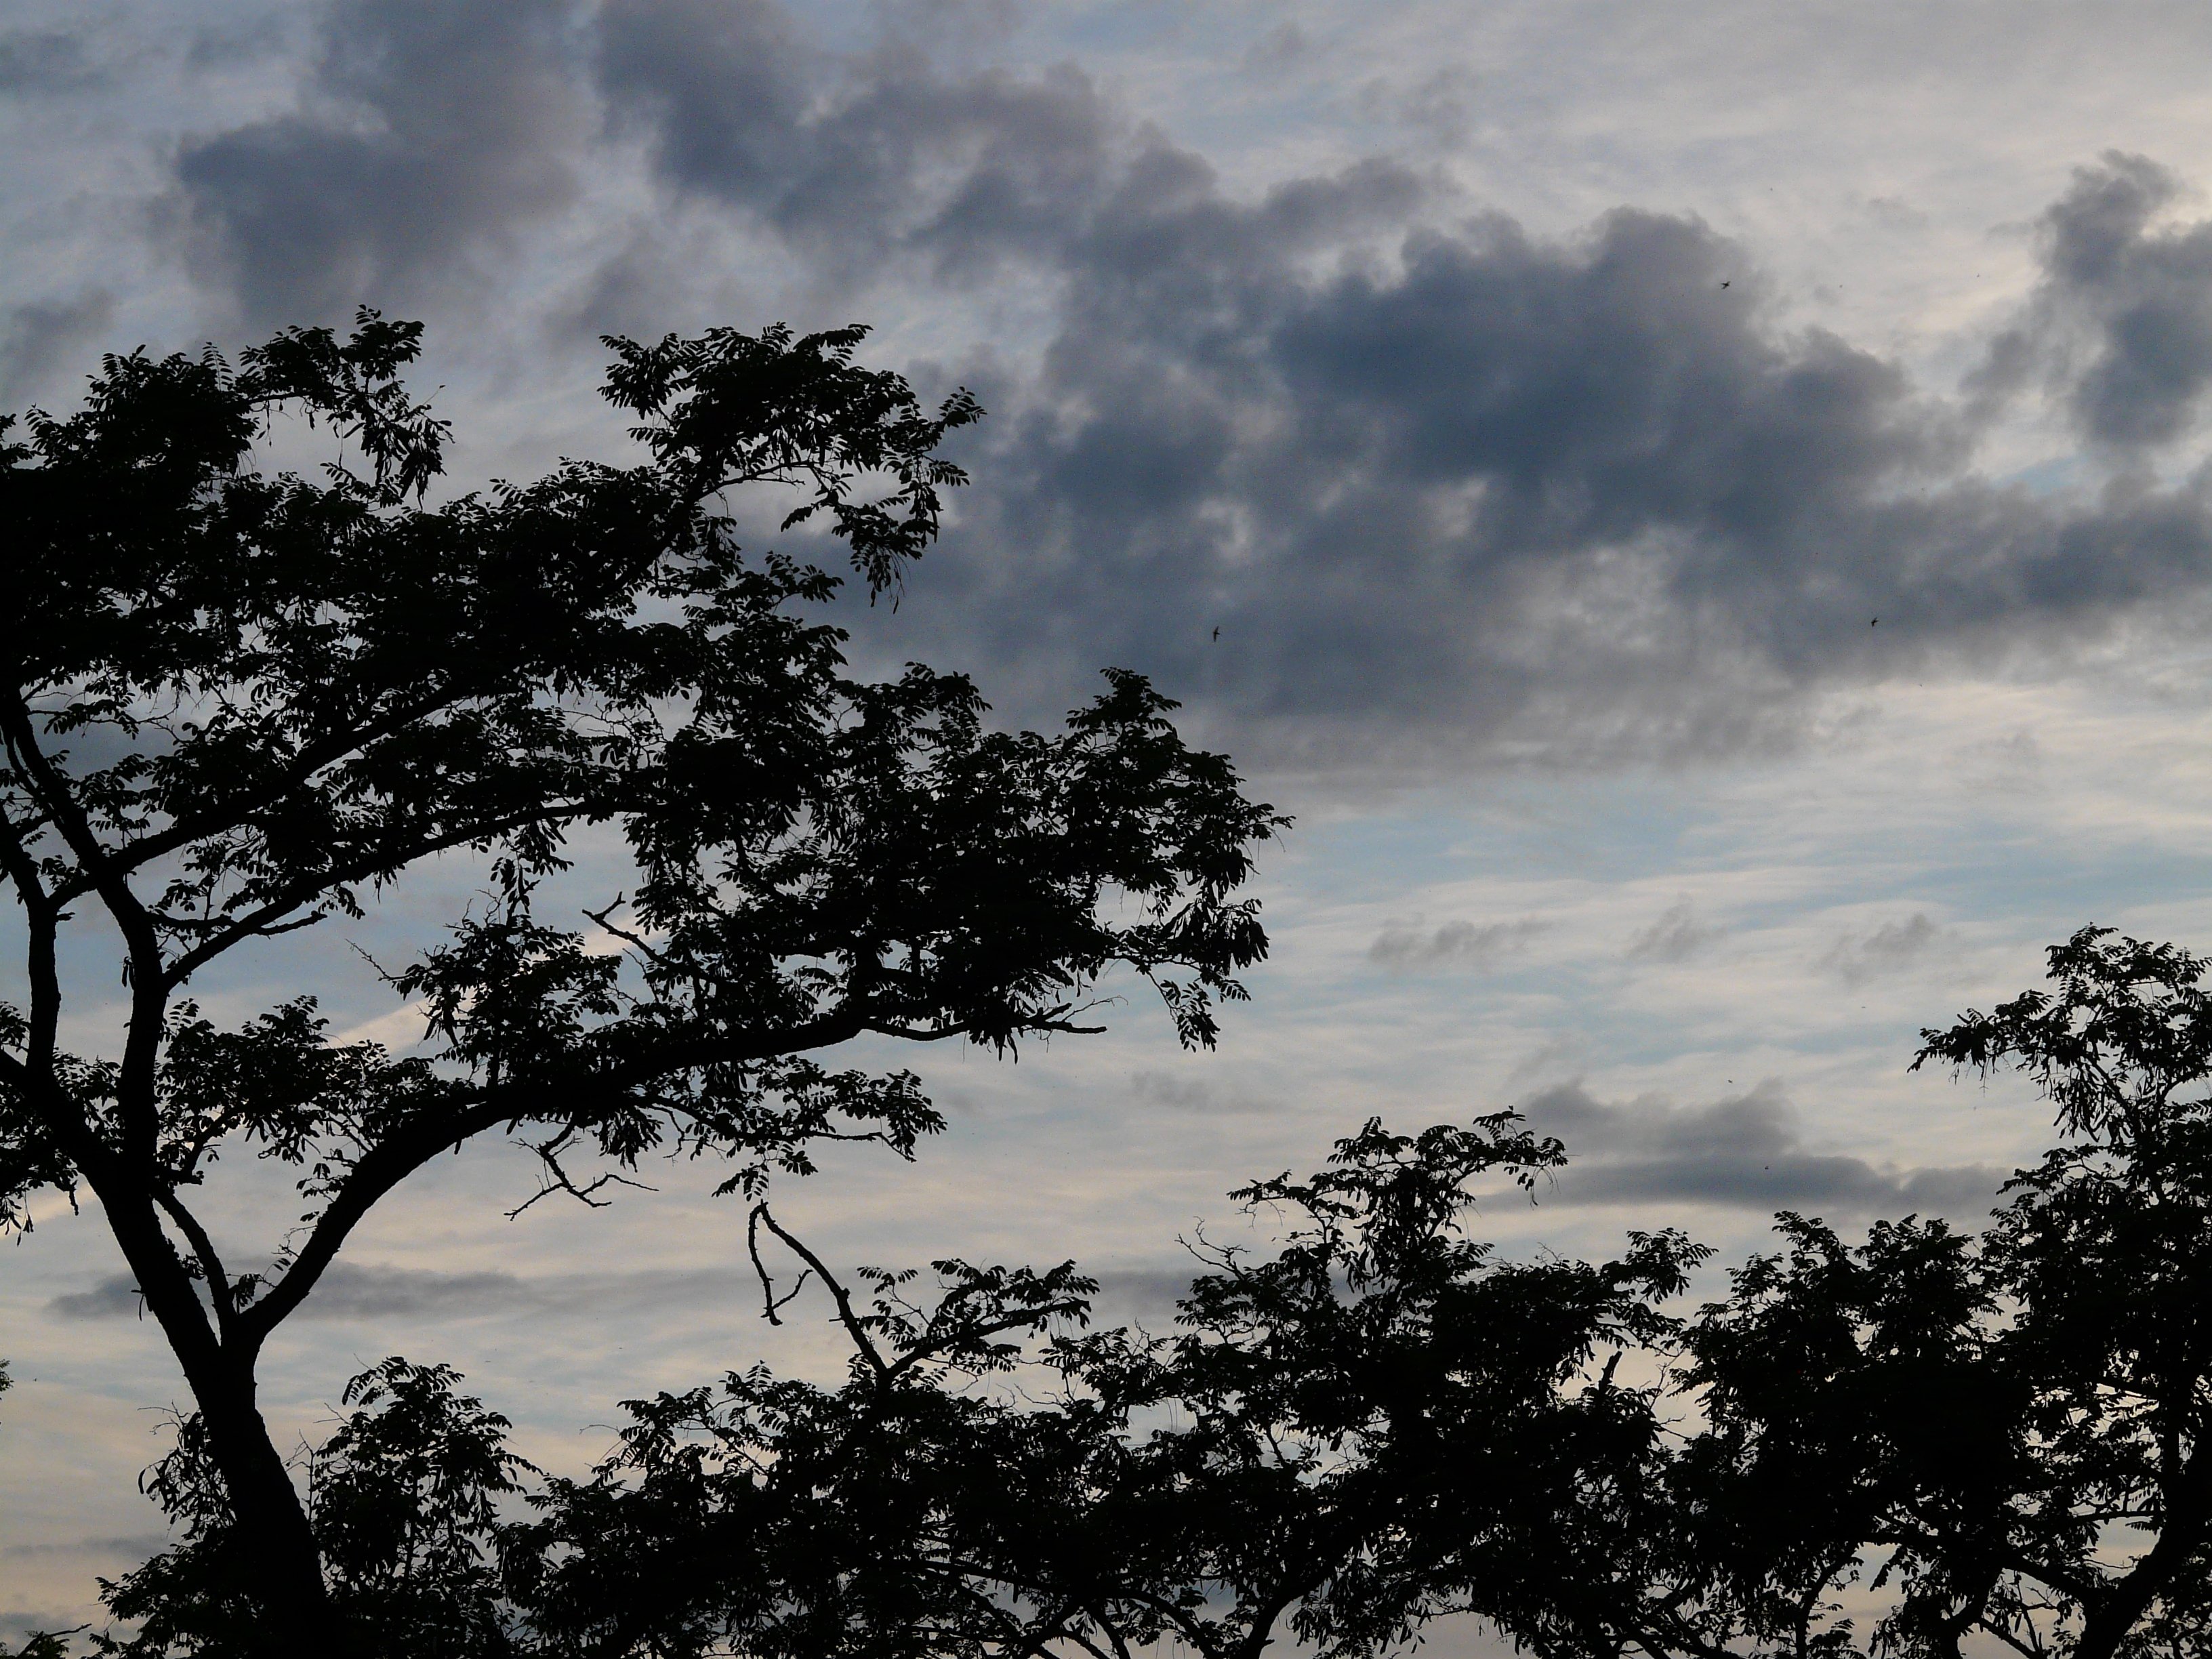
landscape, tree, nature, horizon, branch, cloud, plant, sky, sunset, sunlight, morning, leaf, dusk, evening, savanna, trees, clouds, mood, meteorological phenomenon, atmospheric phenomenon, woody plant